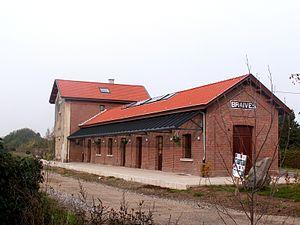
La gare de Braives, sur l'ex-ligne SNCB 127. La gare appartient désormais à la commune de Braives qui en a fait une ""maison des associations"""
La ligne 127 est une ancienne ligne de chemin de fer secondaire qui reliait Landen à Statte, près de Huy.